Matěj Stropnický

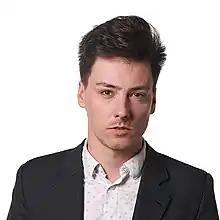

Matěj Stropnický (born 18 September 1983) is a Czech left-wing politician, journalist, actor and former leader of the Green party. His father is Martin Stropnický, actor and former Minister of Foreign Affairs.